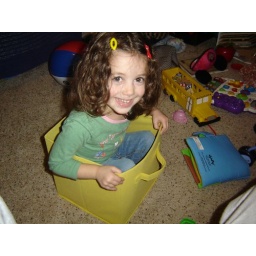
a girl in a box